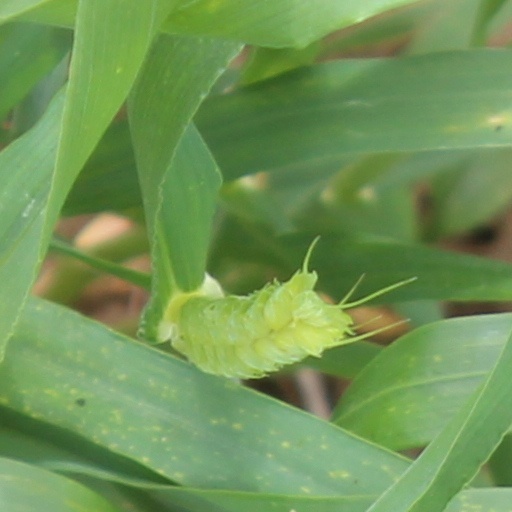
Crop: wheat